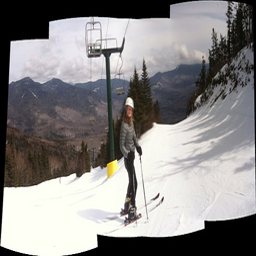
A collage of photos showing a woman on skis.
A woman is going up hill on her snow board.
A person skiing down a mountain posing for a picture.
A woman that is standing on ski's in the snow.
A man riding skis on top of a snow covered slope.